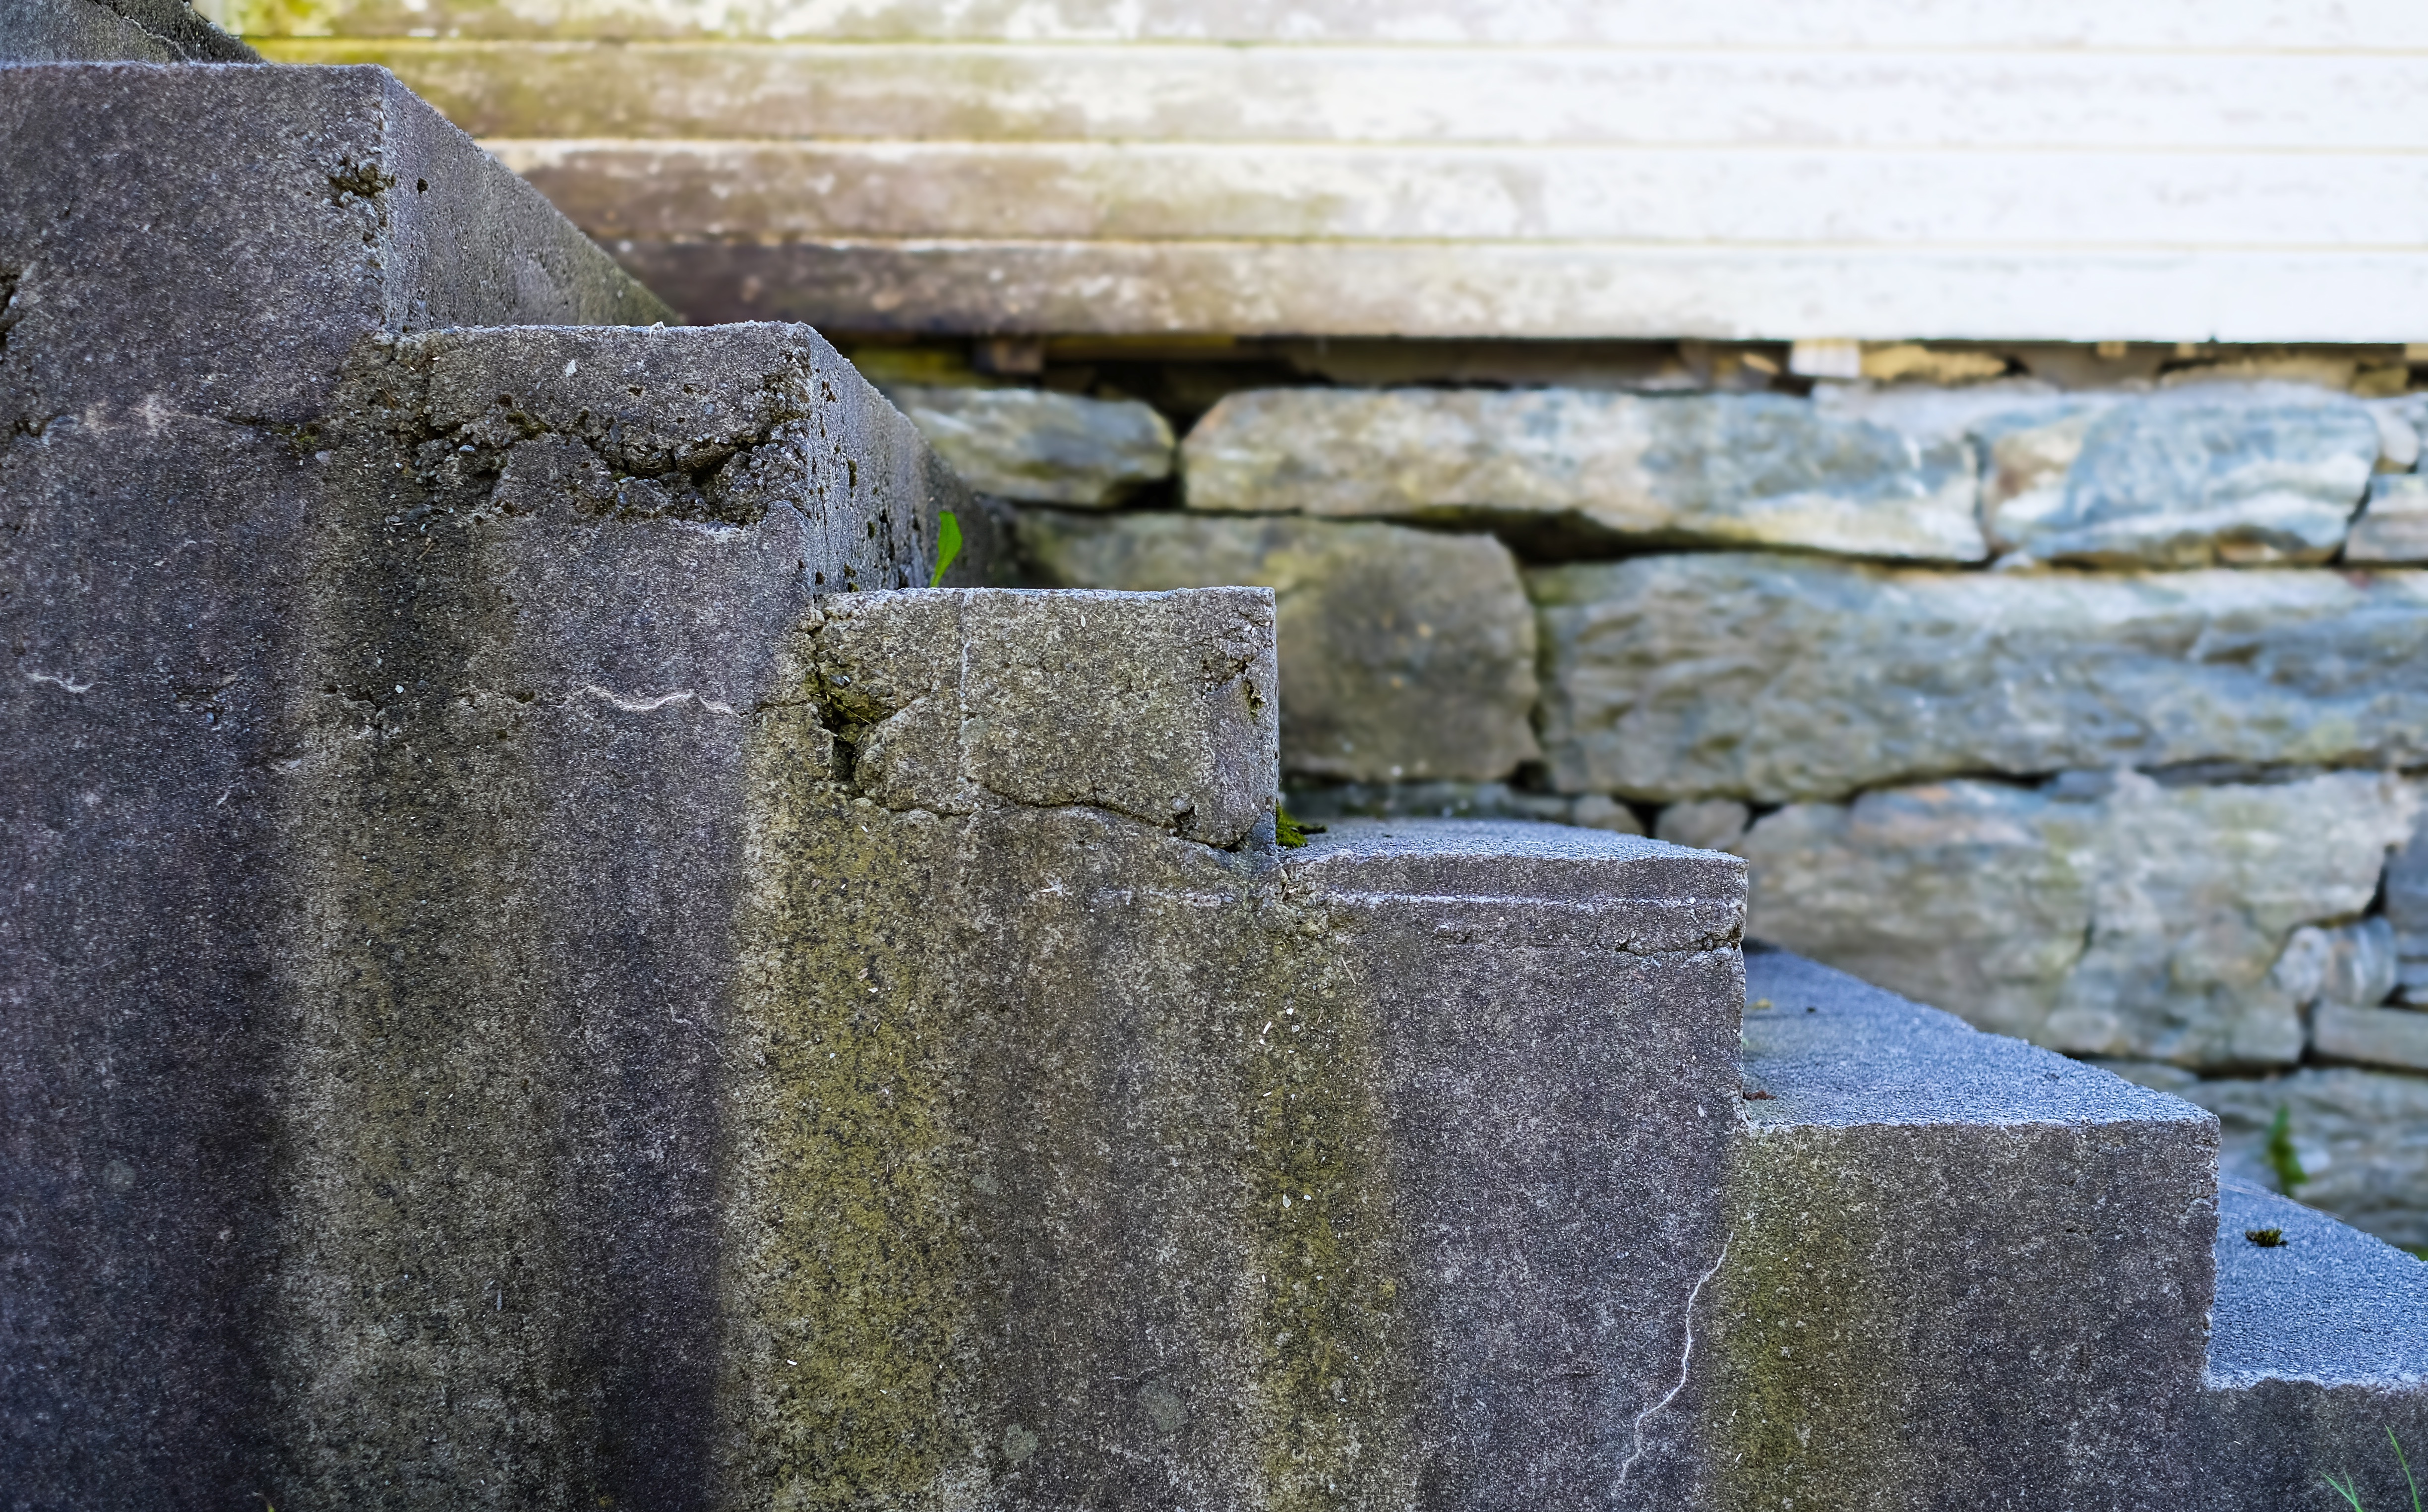
rock, wall, green, blue, stone wall, brick, material, ruins, ancient history